Kvamskogen

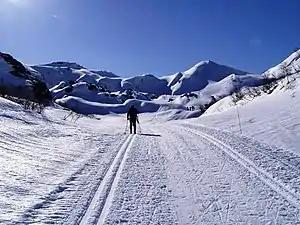
Skiing to the mountain "Såta"

Kvamskogen (lit. "Kvam forest") is a mountain plateau in the Hardanger region of Vestland county, Norway. It is located in the municipalities of Samnanger and Kvam. Traditionally, the term was used only for the parts of the plateau located in Kvam municipality, but today it is used for the entire plateau. Kvamskogen contains several ski resorts, and more than 1700 cabins, the third highest concentration of cabins in the country.